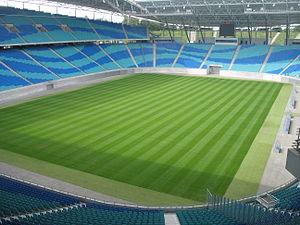
Le Red Bull Arena, anciennement appelé Zentralstadion, est le plus grand stade de football de la ville de Leipzig, située dans le Land de Saxe en Allemagne. Il a une capacité de 42 959 places.